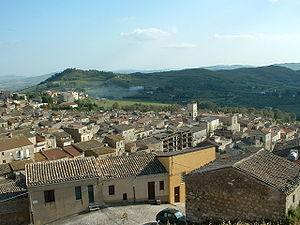
Alimena est une commune de la province de Palerme dans la région Sicile en Italie.